Ashley Massaro

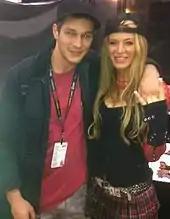
Massaro with her brother in 2012

In September 2017, Massaro made a brief return to professional wrestling by managing in Zero1 Professional Wrestling USA with former WWE Diva Jillian Hall.